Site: brandenburg
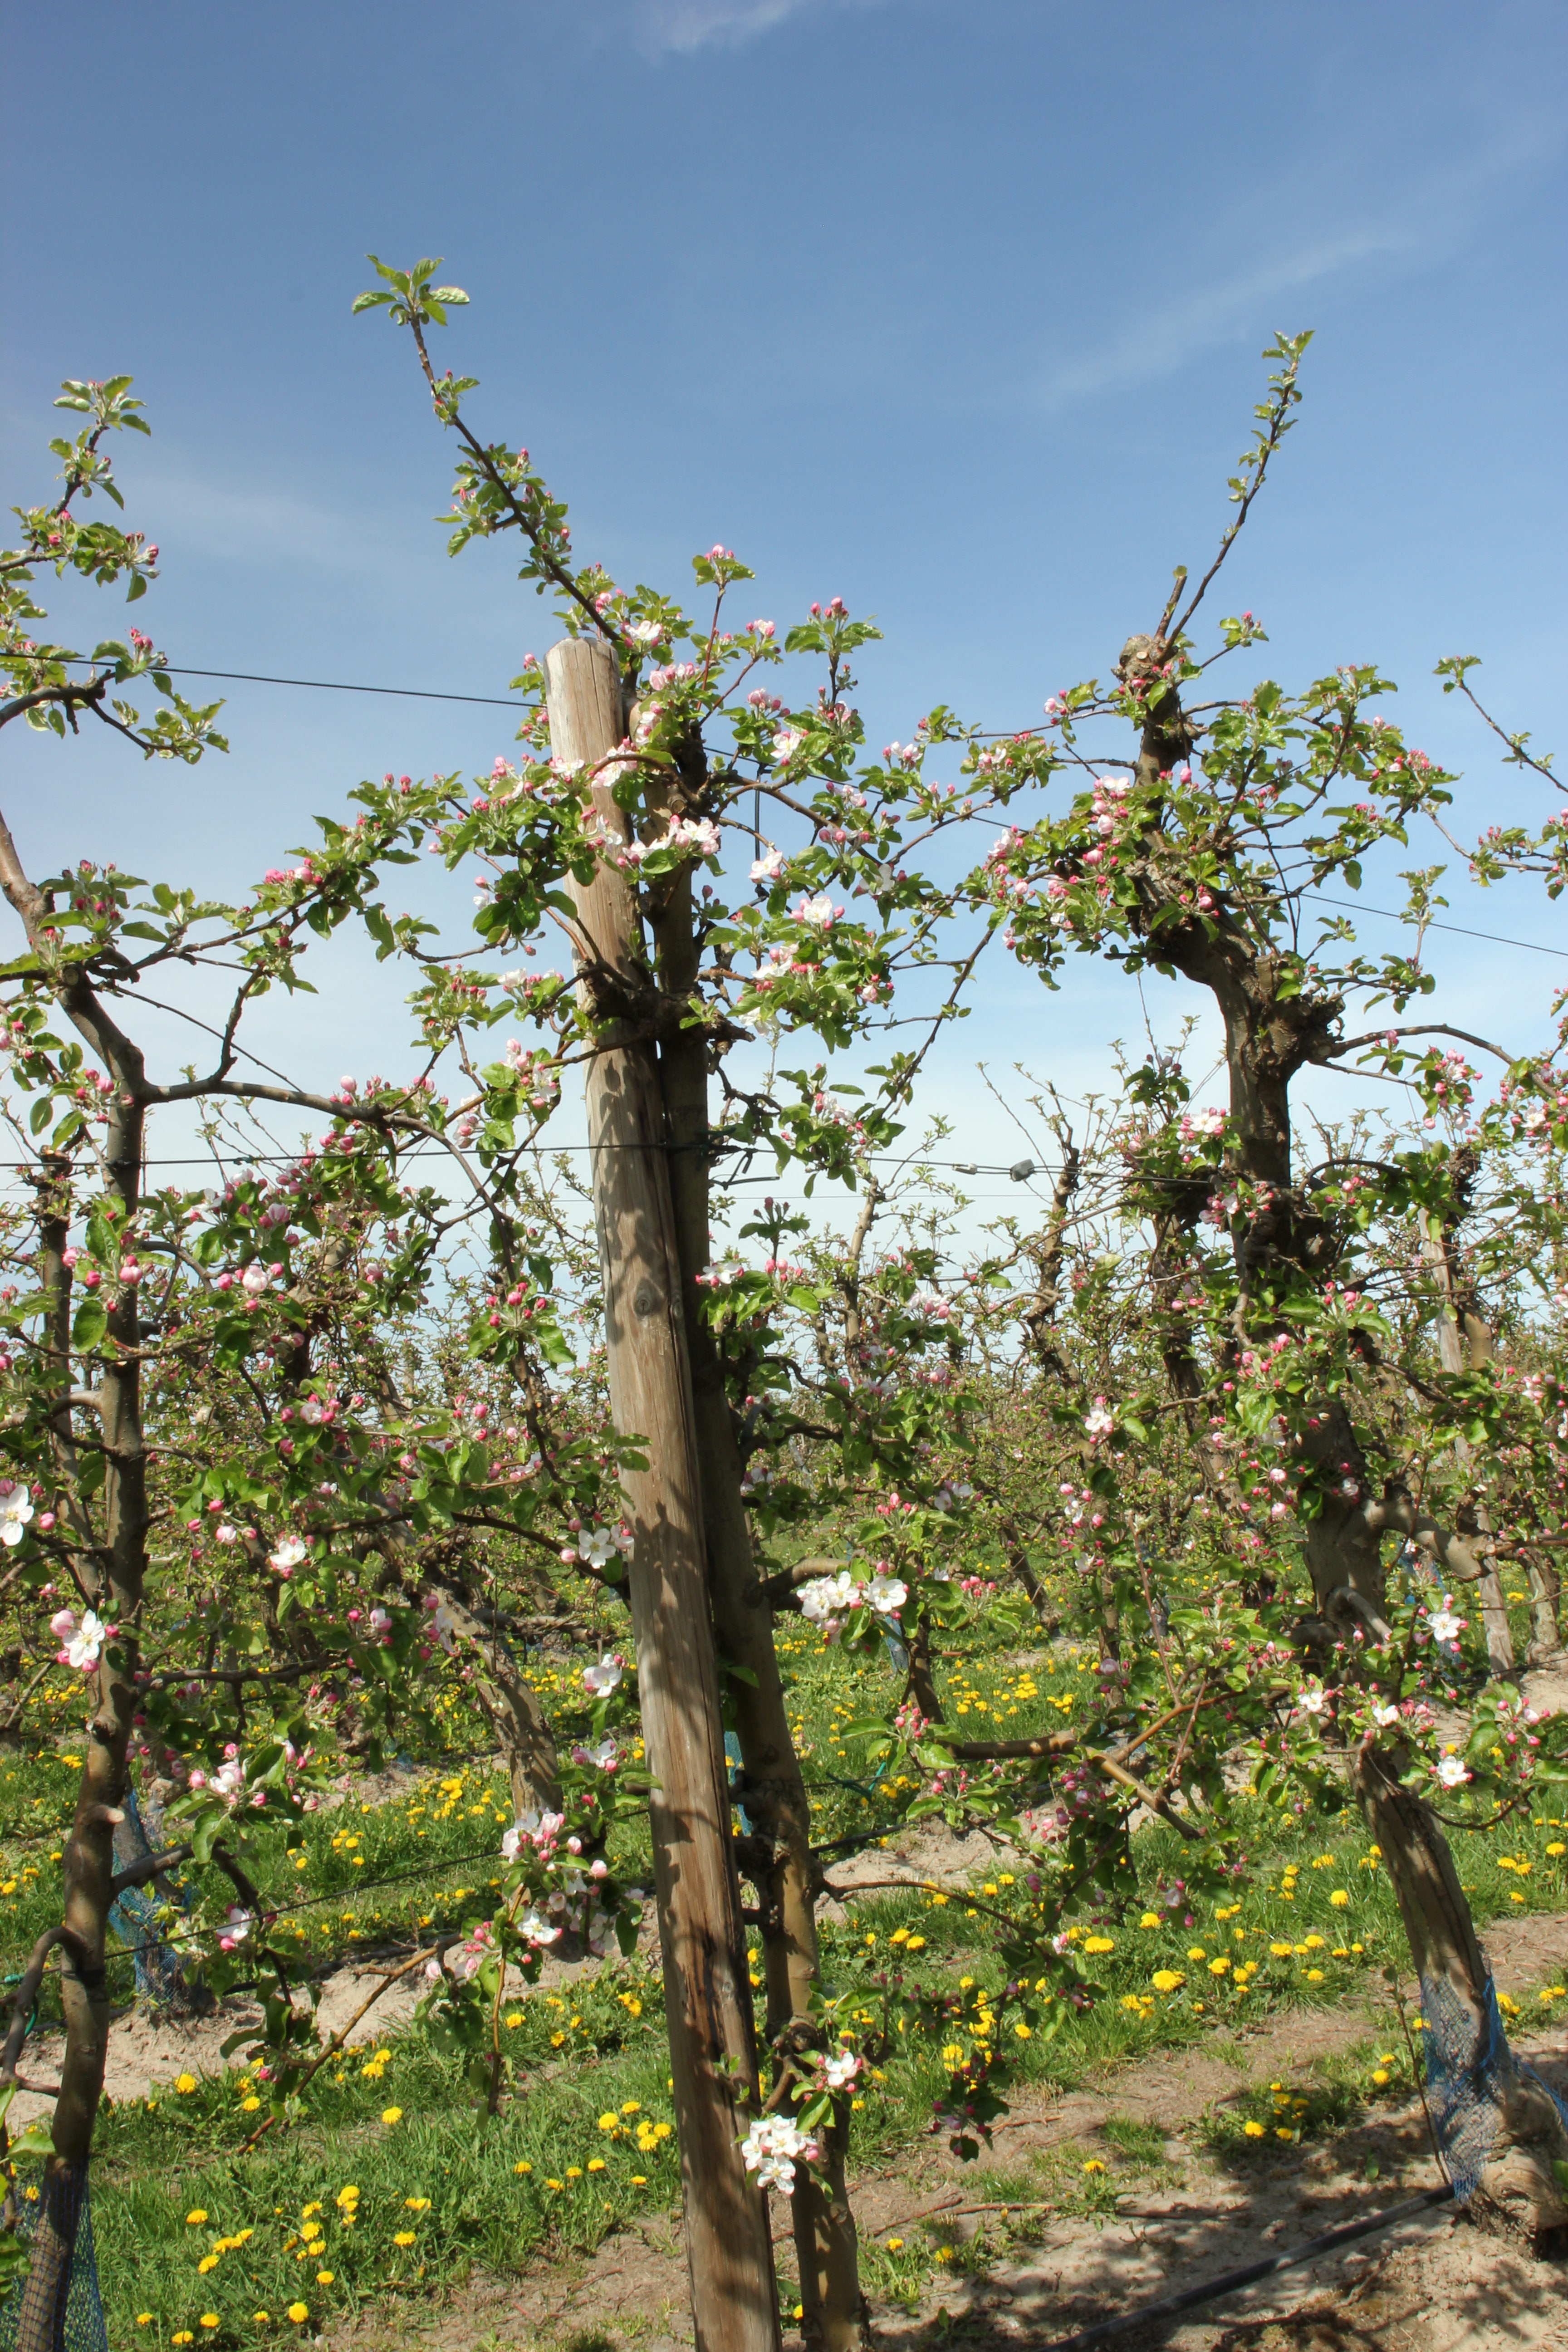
Growth stage (BBCH 57): Inflorescence emergence